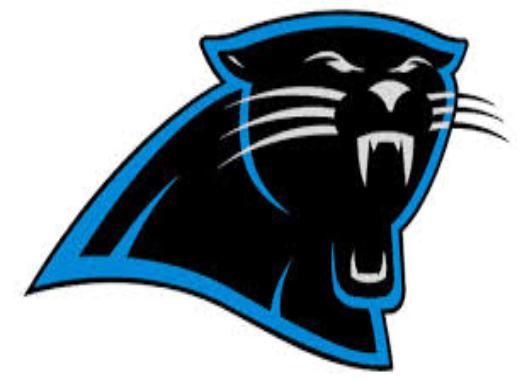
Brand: Carolina-2
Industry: Others